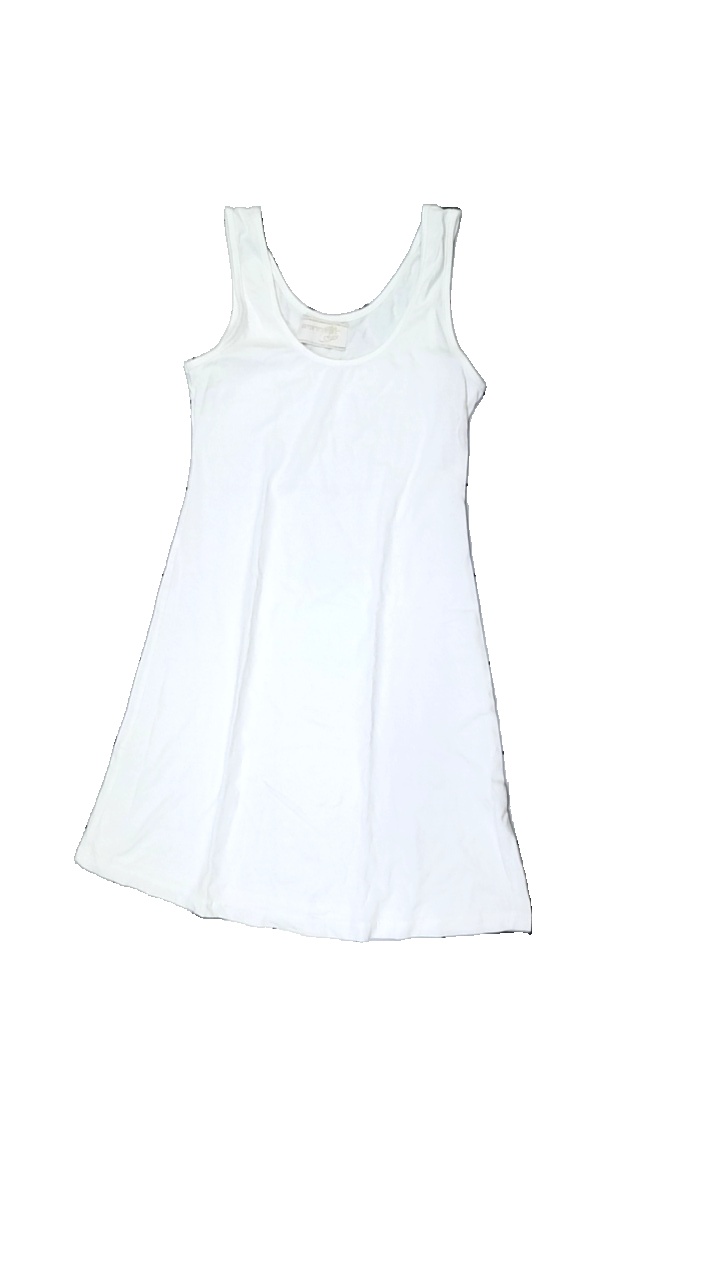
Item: Tank Top (Ladies)
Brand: Ester Elenora
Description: vitt linne, lite hårig
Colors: White
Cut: Regular
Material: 100% cotton
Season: Summer
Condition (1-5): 4
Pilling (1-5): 5
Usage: Reuse
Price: <50